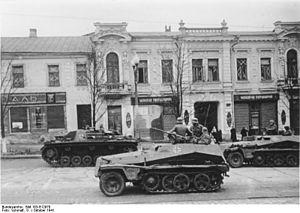
Chronologie de la Seconde Guerre mondiale